Jümme

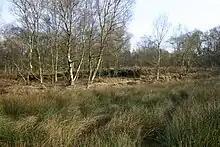
Bog and heath vegetation in the protected area of Filsumer Moor

Since 1941, there has been a nature reserve in Jümme: the Barger Meer by the village after which it is named. Its area is 6.3 hectares and it is almost all part of the eponymous FFH area. The 45.5 hectare protected area of Filsumer Moor was established in 1975. It is a former bog between the villages of Stallbrüggerfeld, Busboomsfehn and Brückenfehn. There are also several natural monuments in the form of ancient trees in Nortmoor, Stickhausen and Detern.